Bayeux Tapestry

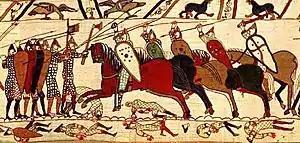
The Battle of Hastings

The Battle of Hastings was fought on 14 October 1066 less than three weeks after the Battle of Stamford Bridge but the tapestry does not provide this context. The English fight on foot behind a shield wall, whilst the Normans are on horses. Two fallen knights are named as Leofwine and Gyrth, Harold's brothers, but both armies are shown fighting bravely. Bishop Odo brandishes his baton or mace and rallies the Norman troops in battle. To reassure his knights that he is still alive and well, William raises his helmet to show his face. The battle becomes very bloody with troops being slaughtered and dismembered corpses littering the ground. King Harold is killed. This scene can be interpreted in different ways, as the name "Harold" appears above a number of knights, making it difficult to identify which character is Harold, since one character appears with an arrow shot in his head under the name "Harold" while another character is slain by a sword underneath the words "was slain" . The final remaining scene shows unarmoured English troops fleeing the battlefield. The last part of the tapestry is missing; however, it is thought that the story contained only one additional scene.